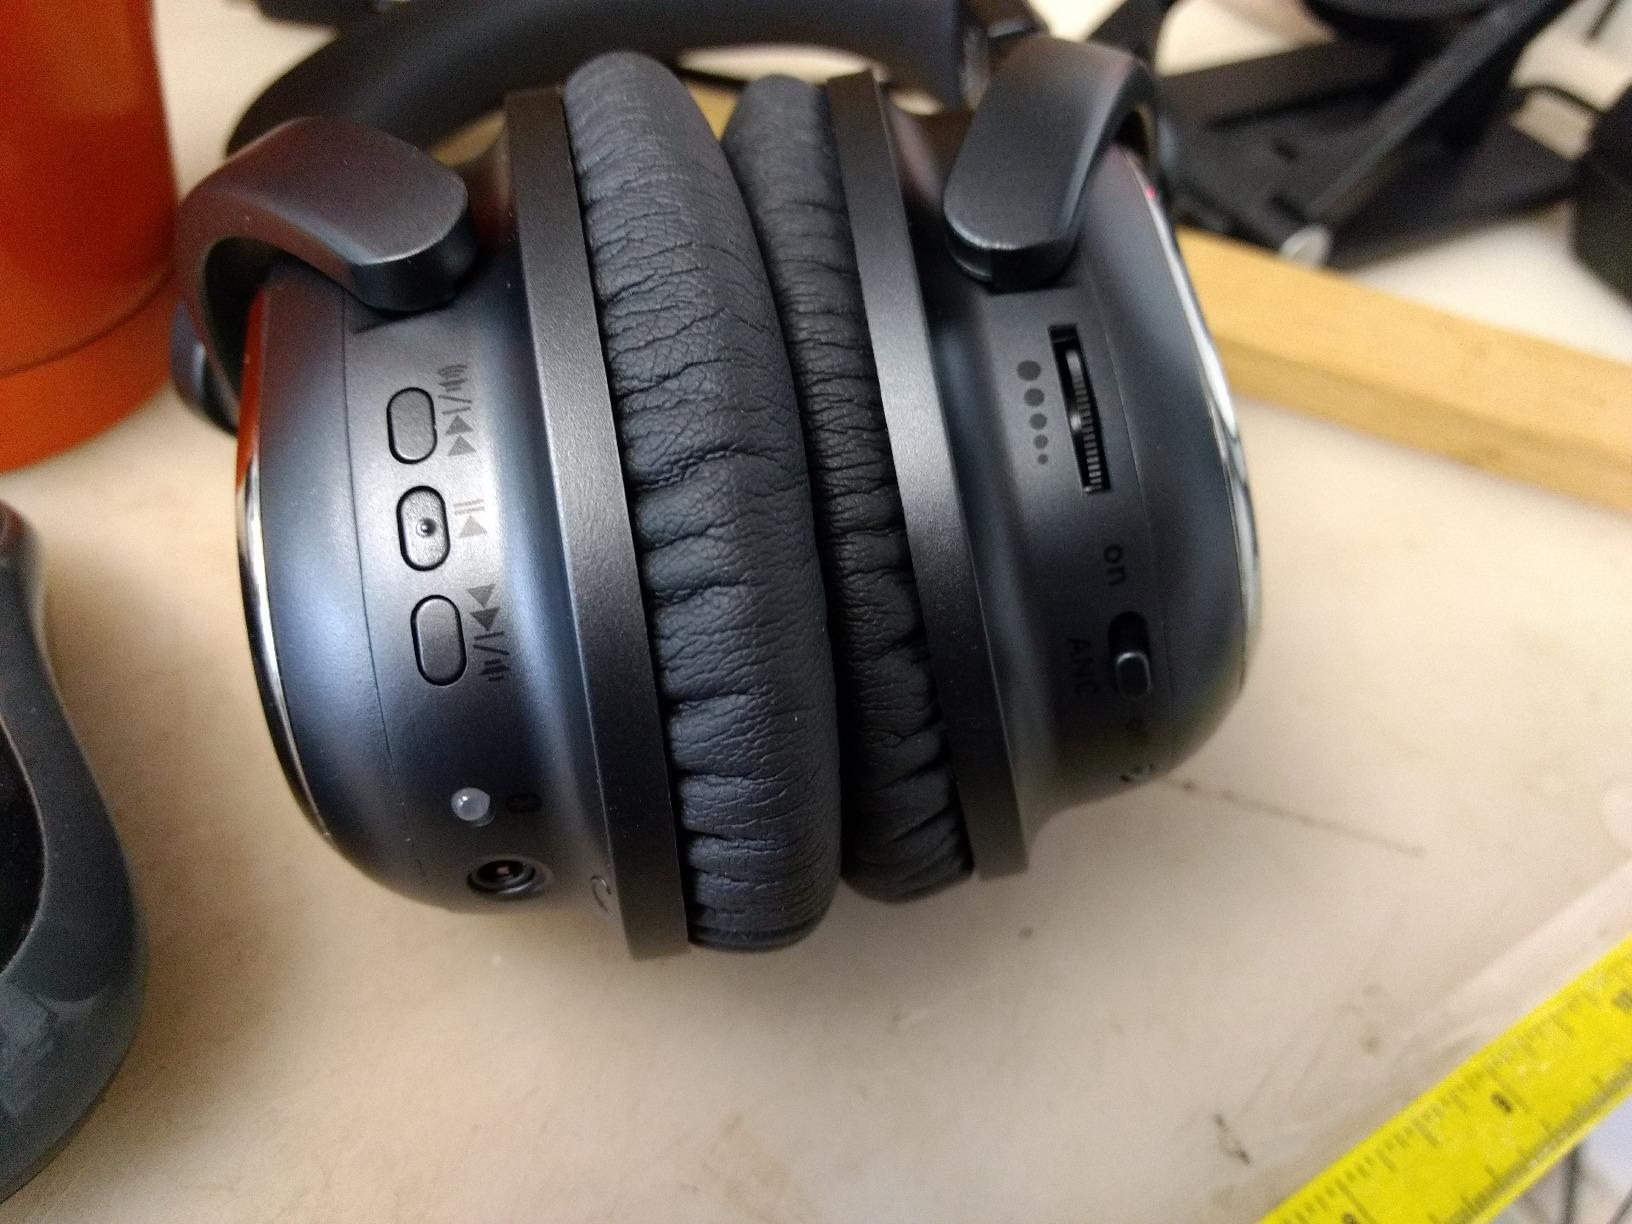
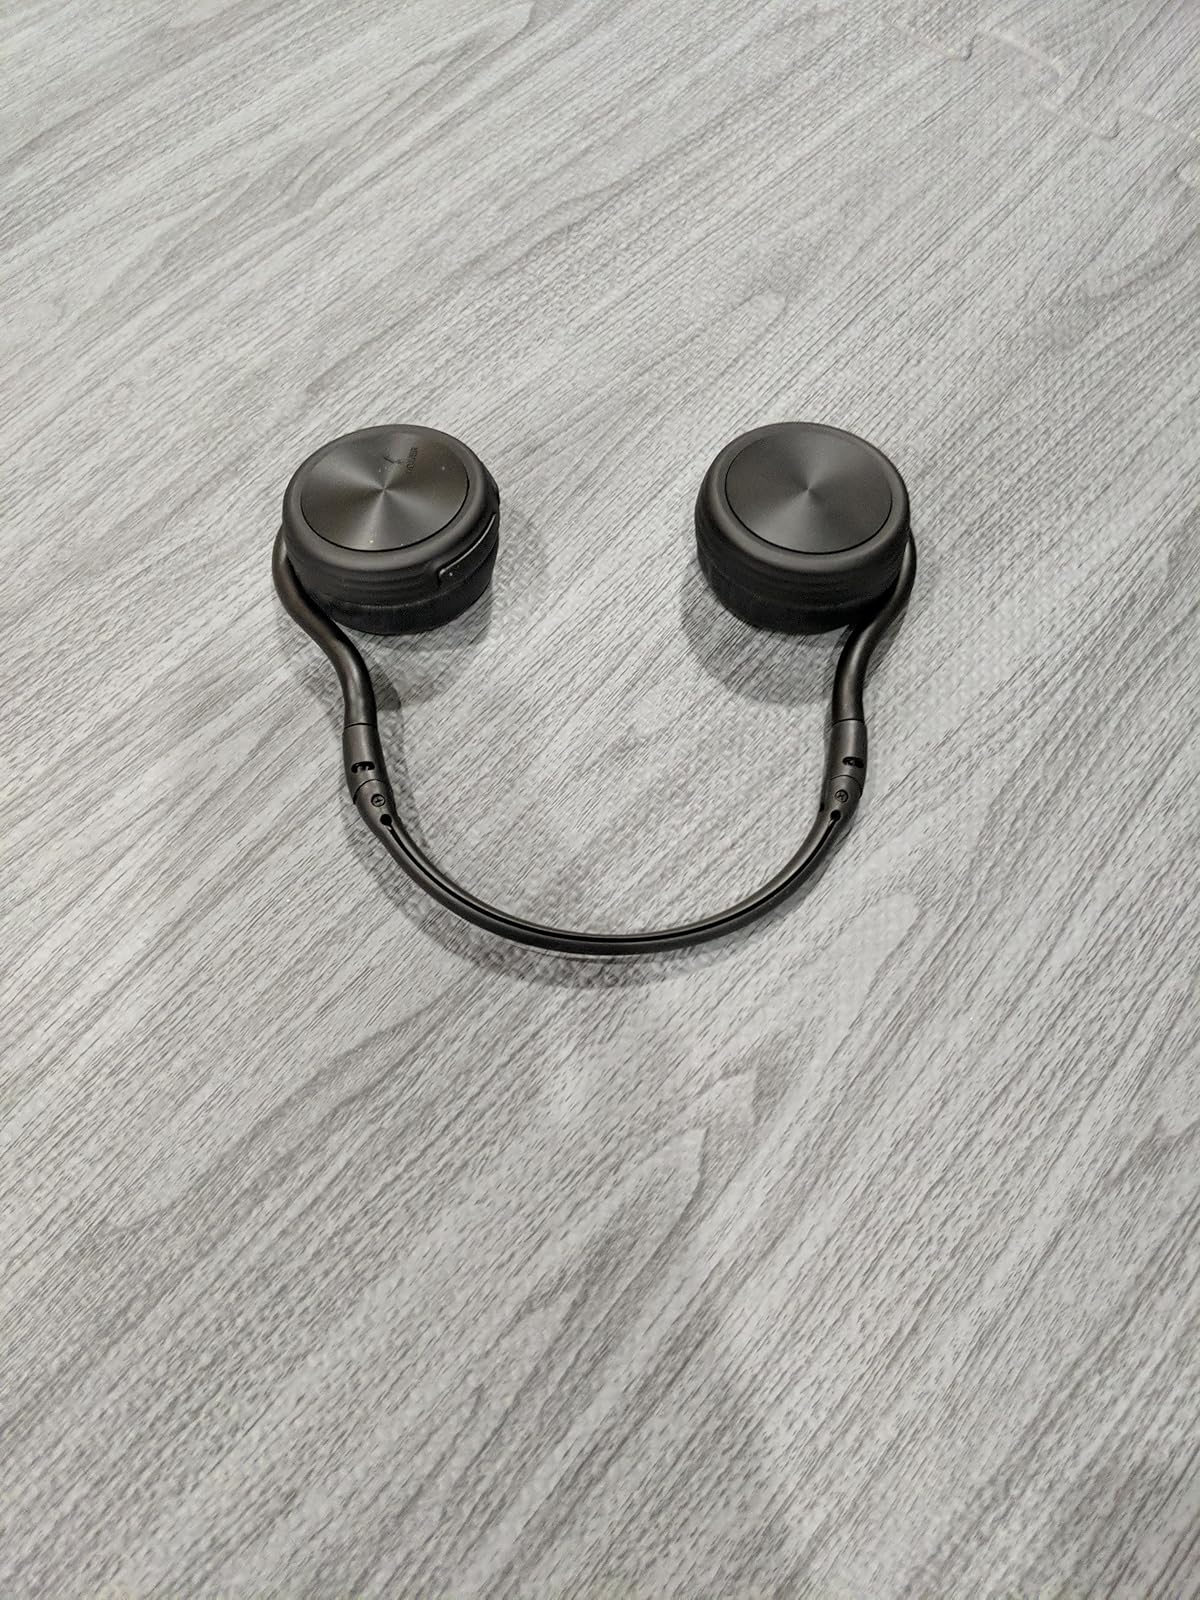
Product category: headphones
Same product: no